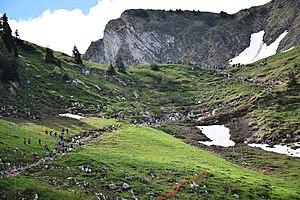
Coureurs rejoignant le plateau de Bonnefontaine à la course de montagne Neirivue-Moléson 2019 au-dessus de Gros-Plané
La course en montagne ou course de montagne est une discipline sportive de course à pied en pleine nature et hors des routes, avec un dénivelé important à gravir. On différencie la course en montagne et trail en montagne car la première se fait sur chemin stabilisé.